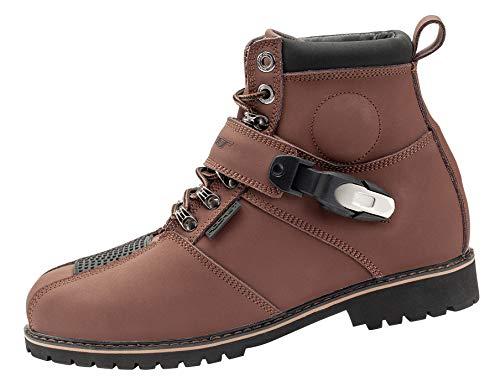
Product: Joe Rocket Men's Big Bang 2.0 Boot Brown US 9
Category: Toys & Games | Hobbies | Rockets
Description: Reinforced shifter zone.
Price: $109.99
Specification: ASIN:B07HYJX2KL|ShippingWeight:4.18pounds(Viewshippingratesandpolicies)|DateFirstAvailable:September29,2018